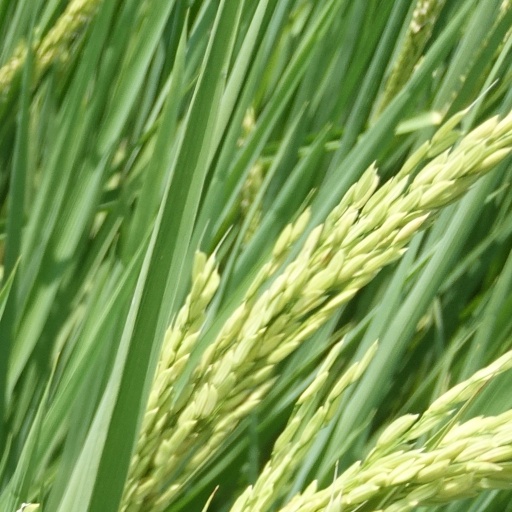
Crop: rice